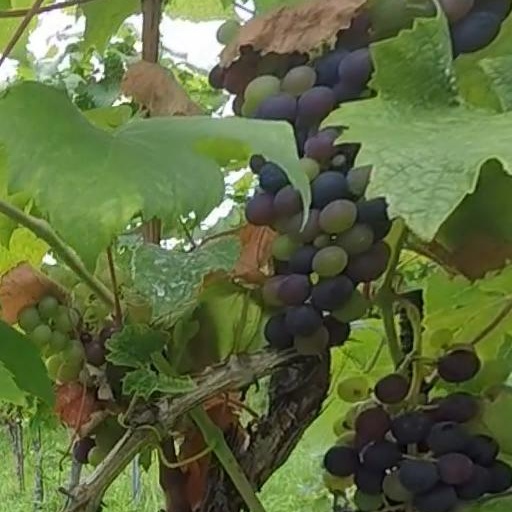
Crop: grape